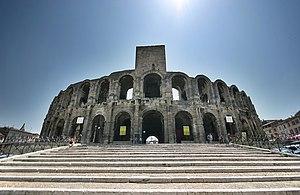
La Via Julia Augusta est une importante voie romaine qui reliait Plaisance au Var, en longeant les côtes de la Ligurie et celles de la Côte d'Azur, en direction du Rhône. Elle permettait donc de relier la Gaule cisalpine à la Gaule transalpine. Elle constituait un tronçon de la via Aurelia.
La Via Aurelia ou voie Aurélienne est le nom donné à la grande voie romaine de la côte méditerranéenne de l’Italie romaine et de l’ancienne Gaule.
En récompense de son soutien à Jules César contre Marseille en 49 av. J.-C., Arles, devient une colonie romaine. La fortune initiale de la ville date de cette époque. Bénéficiant pendant plus de cinq siècles d'une situation géopolitique stratégique sur le Rhône, de plans d’urbanisme successifs et du soutien de plusieurs empereurs, elle devient un des premiers foyers chrétiens des Gaules et résidence impériale puis, à la fin du IVᵉ siècle, préfecture du prétoire. Assiégée en 425, 430, 453, 457 et 471, la cité est finalement prise par le roi wisigoth Euric, une première fois en 472 puis de manière définitive en 476.